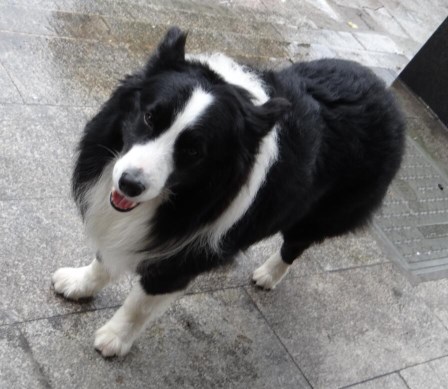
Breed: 2594-n000109-Border_collie